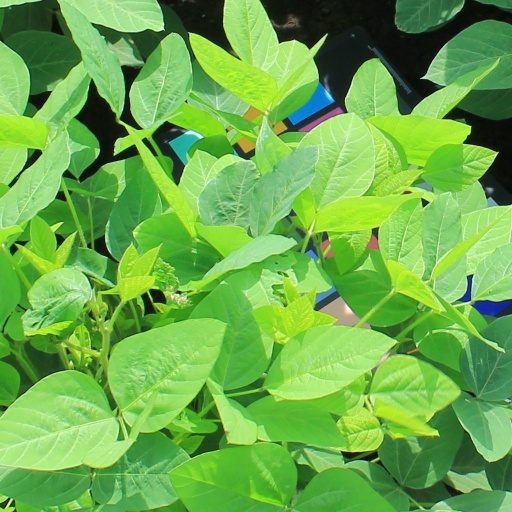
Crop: soybean